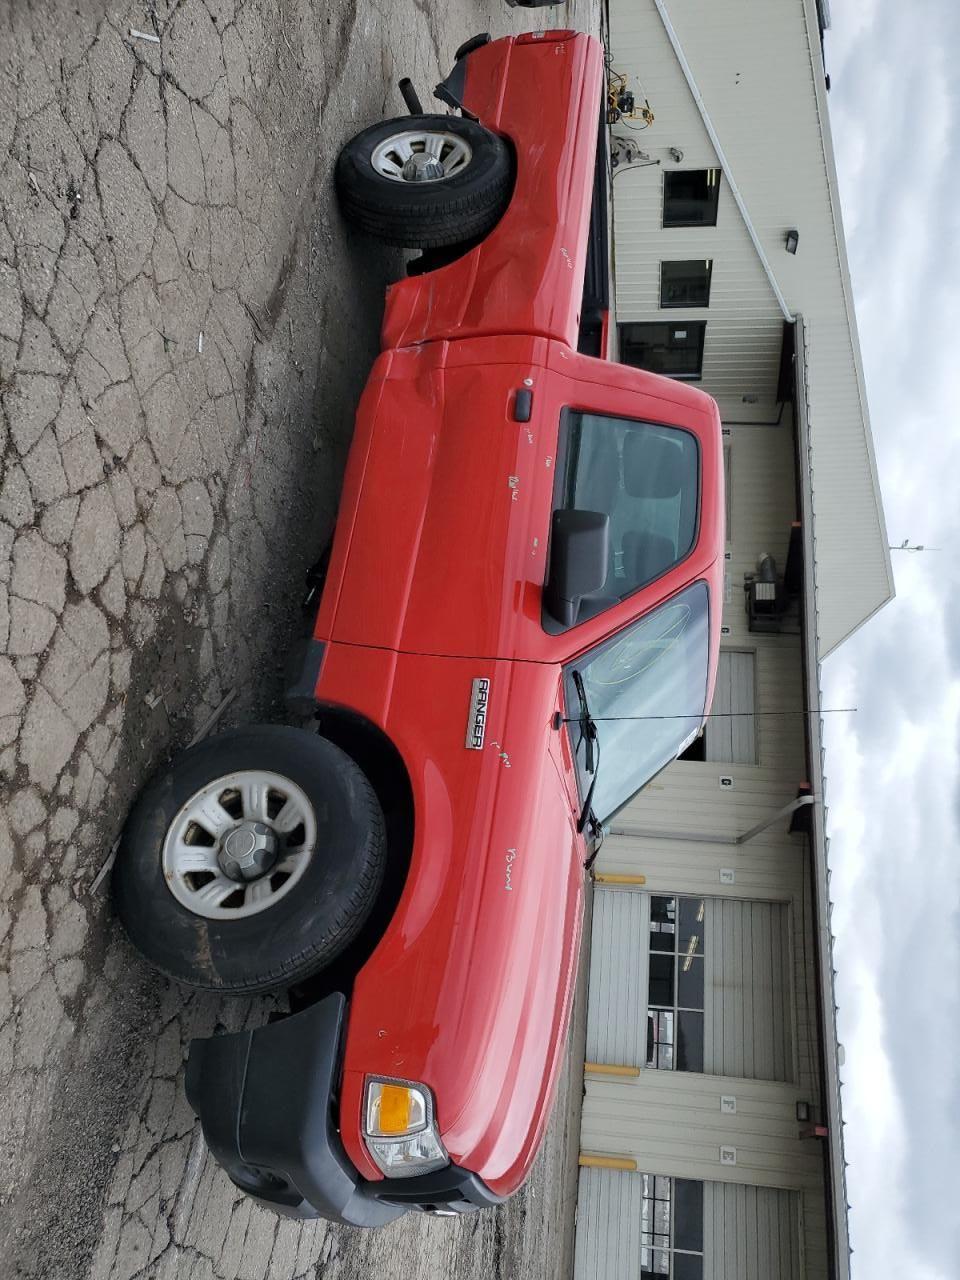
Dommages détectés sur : aile arrière droite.
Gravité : mineur